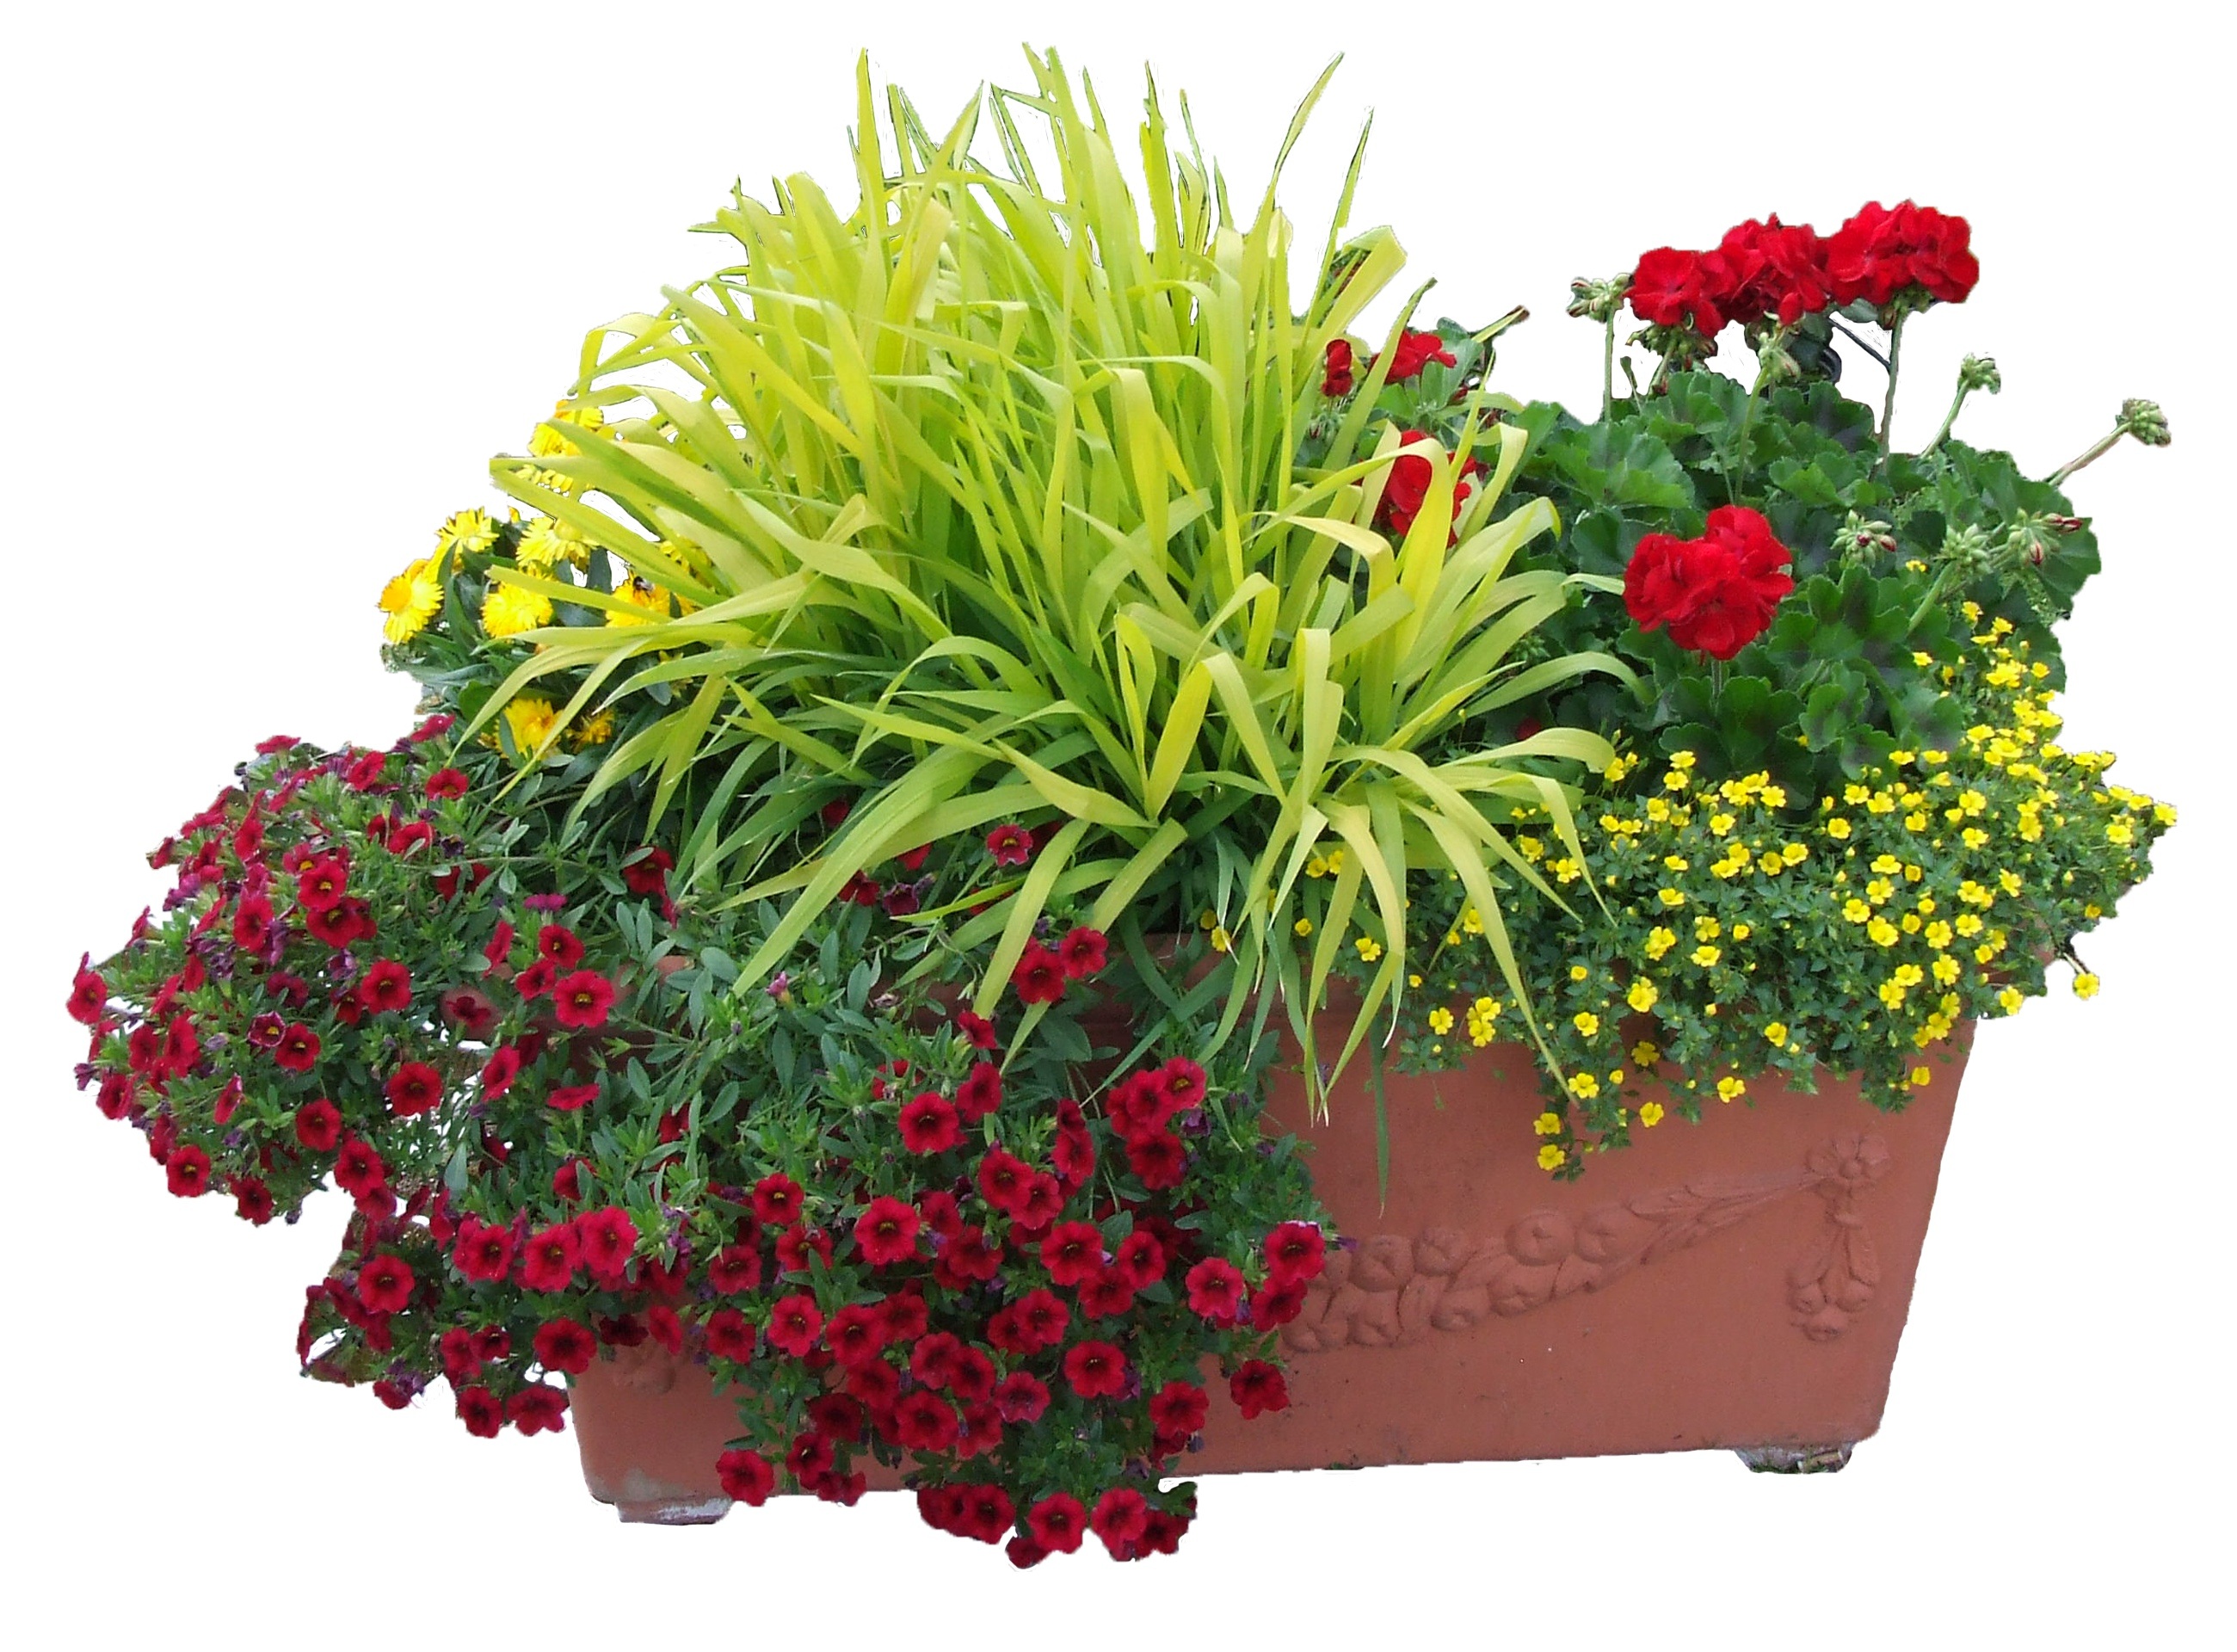
grass, plant, flower, herb, flowers, shrub, flowerpot, planting, floristry, flowering plant, flower bouquet, cut flowers, floral design, annual plant, land plant, chrysanths, flower arranging, flowers trough